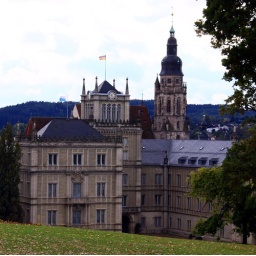
Ehrenburg castle and church in Coburg